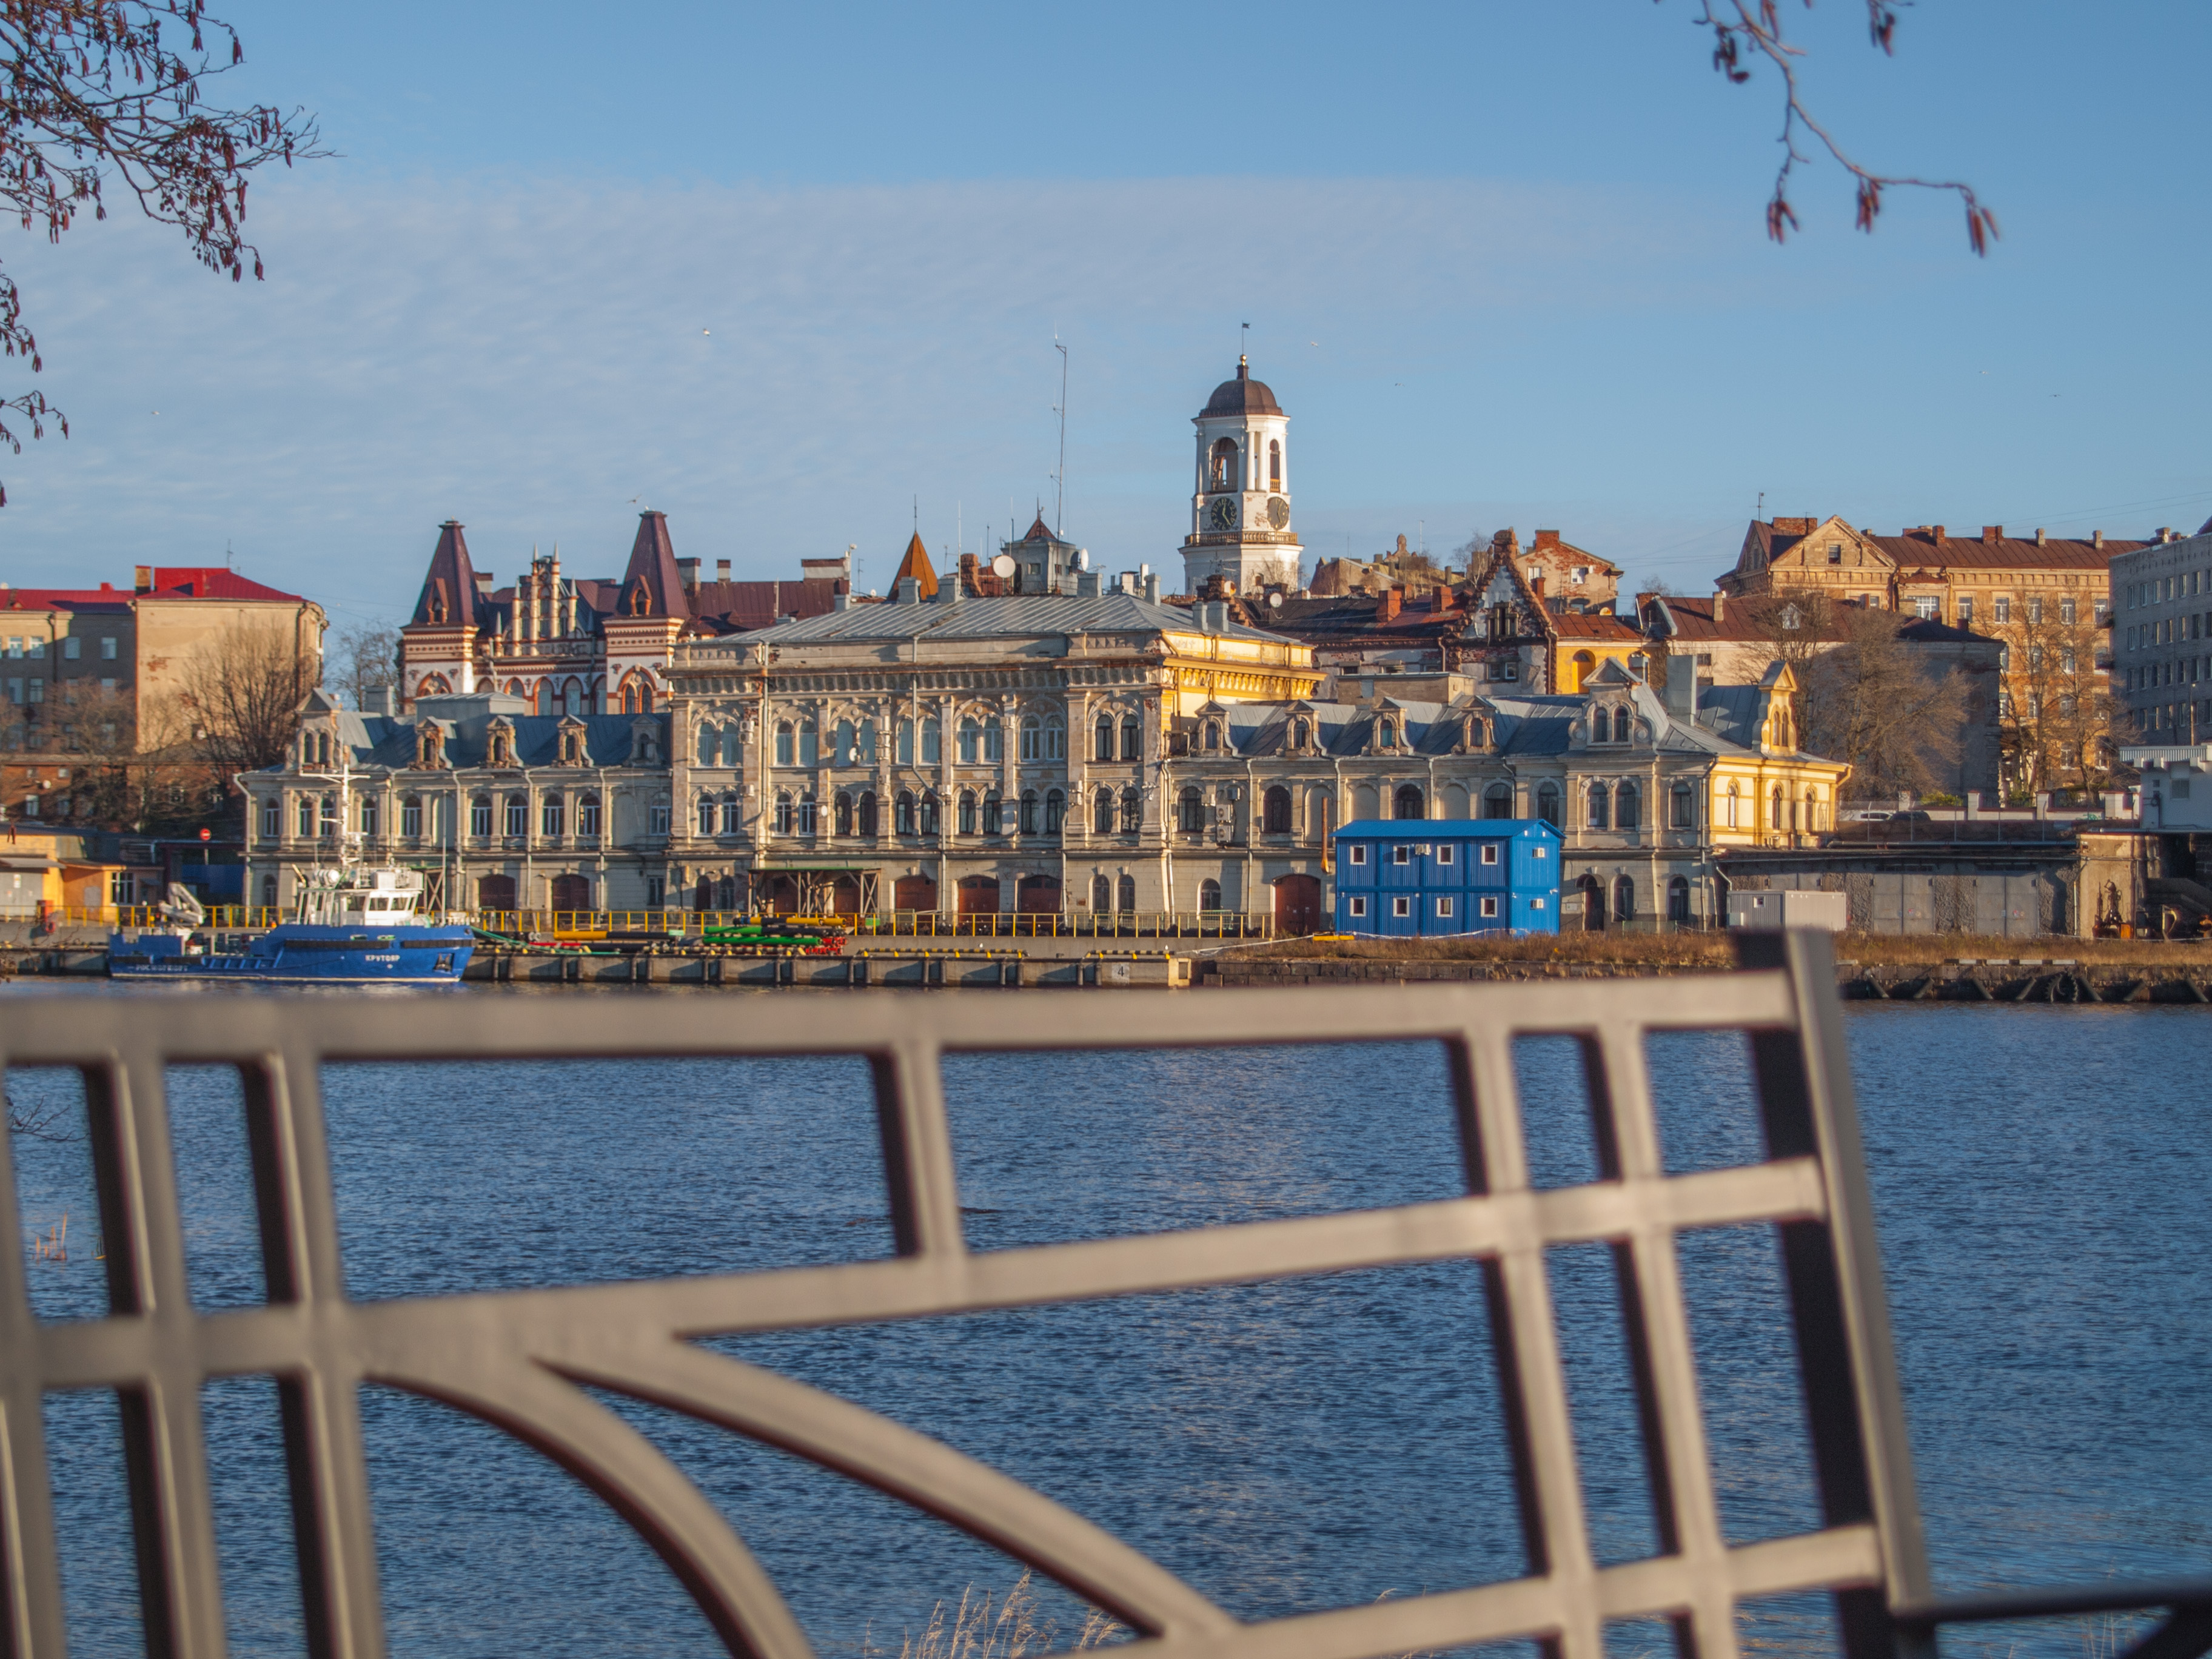
image, sky, water, city, landmark, waterway, urban area, town, human settlement, architecture, reflection, daytime, roof, building, cloud, iron, morning, bridge, river, metropolitan area, tourism, canal, house, cityscape, skyline, night, metropolis, tower, metal, world, vacation, facade, evening, tourist attraction, home, channel, urban design, winter, downtown, vehicle